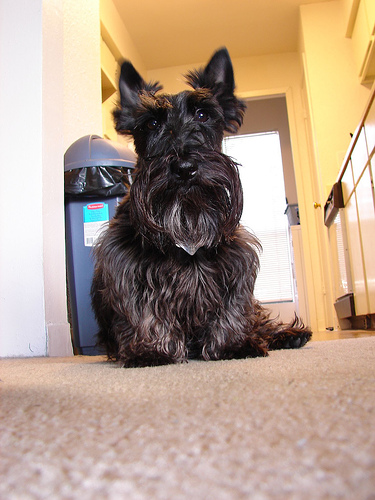
Animal: dog
Breed: scottish_terrier